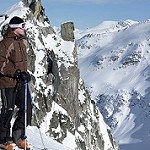
Scene: Outdoor